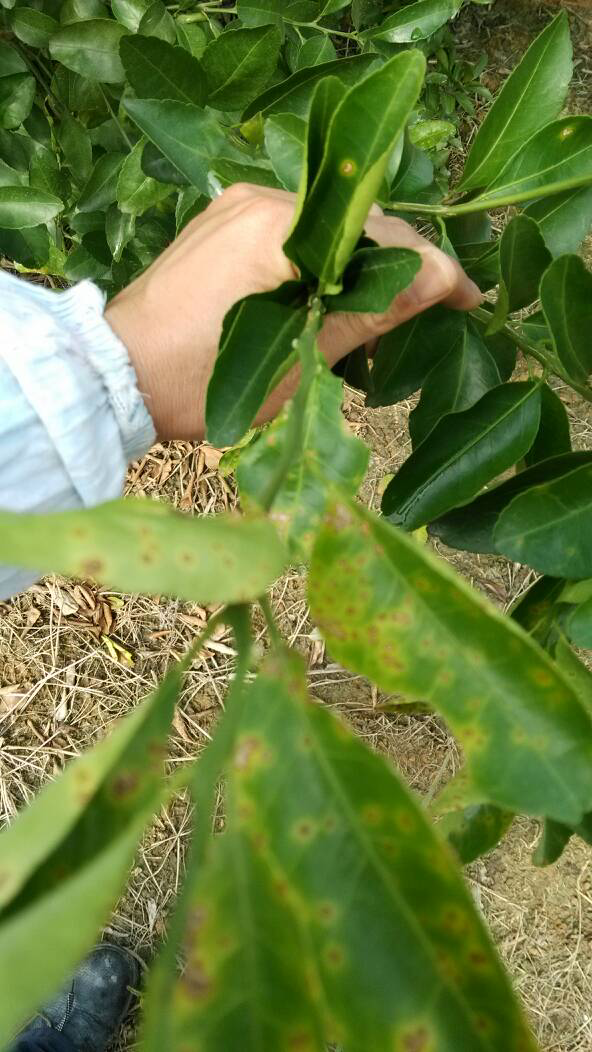
Plant: Citrus
Disease: citrus canker